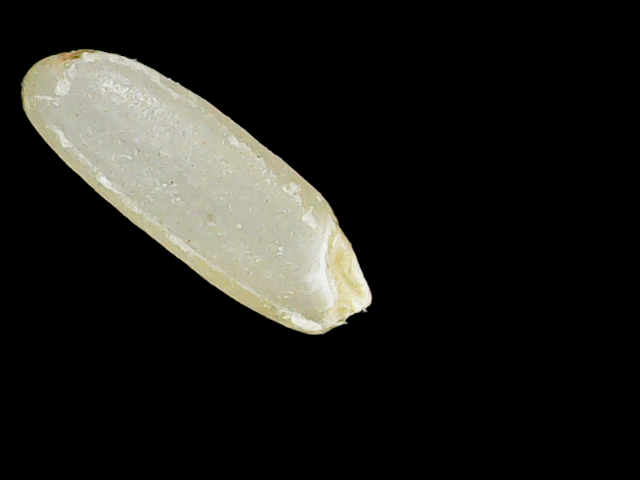
Rice variety: Binadhan17